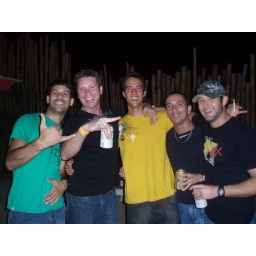
Brandon, Reni, Bruno, Alex and now, the guy in the green shirt hauahauhau